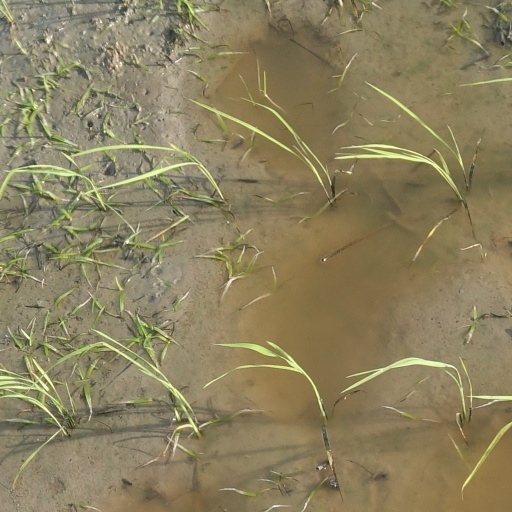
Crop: rice